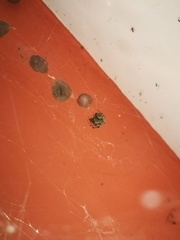
Species: Parasteatoda_tepidariorum